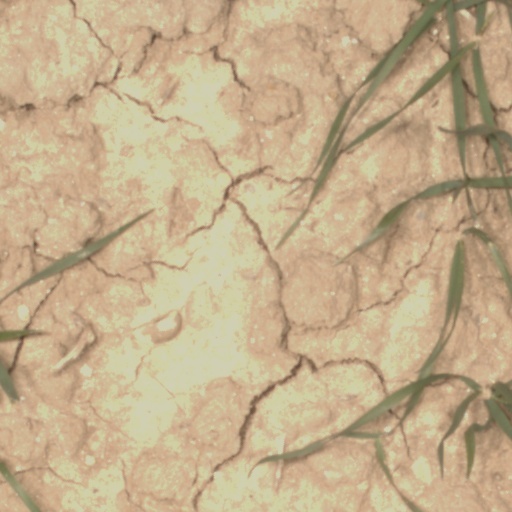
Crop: wheat